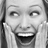
Emotion: surprise